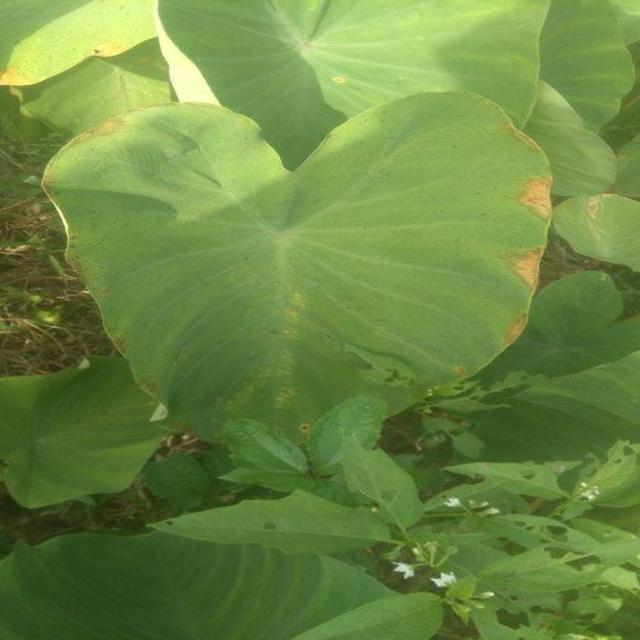
Label: Early_Blight